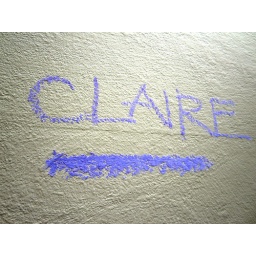
My name and height in chalk by some girl who claimed a wall in the city.